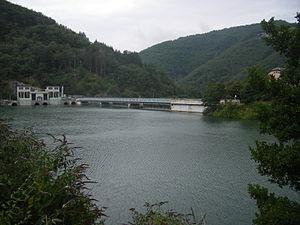
Le barrage de Pinet, ou du Pinet, est un barrage français du Massif central, situé sur le Tarn dans le département de l'Aveyron, en région Occitanie.